Anna Kuznetsova

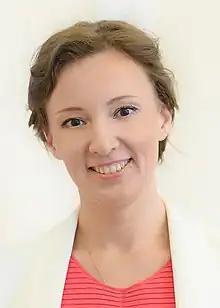
Kuznetsova in 2021

Anna Yuryevna Kuznetsova (born 3 January 1982) is a Russian politician serving as Member and Deputy Chair of the State Duma since 2021. Previously, she was Children's Rights Commissioner for the President of the Russian Federation between 2016 and 2021.